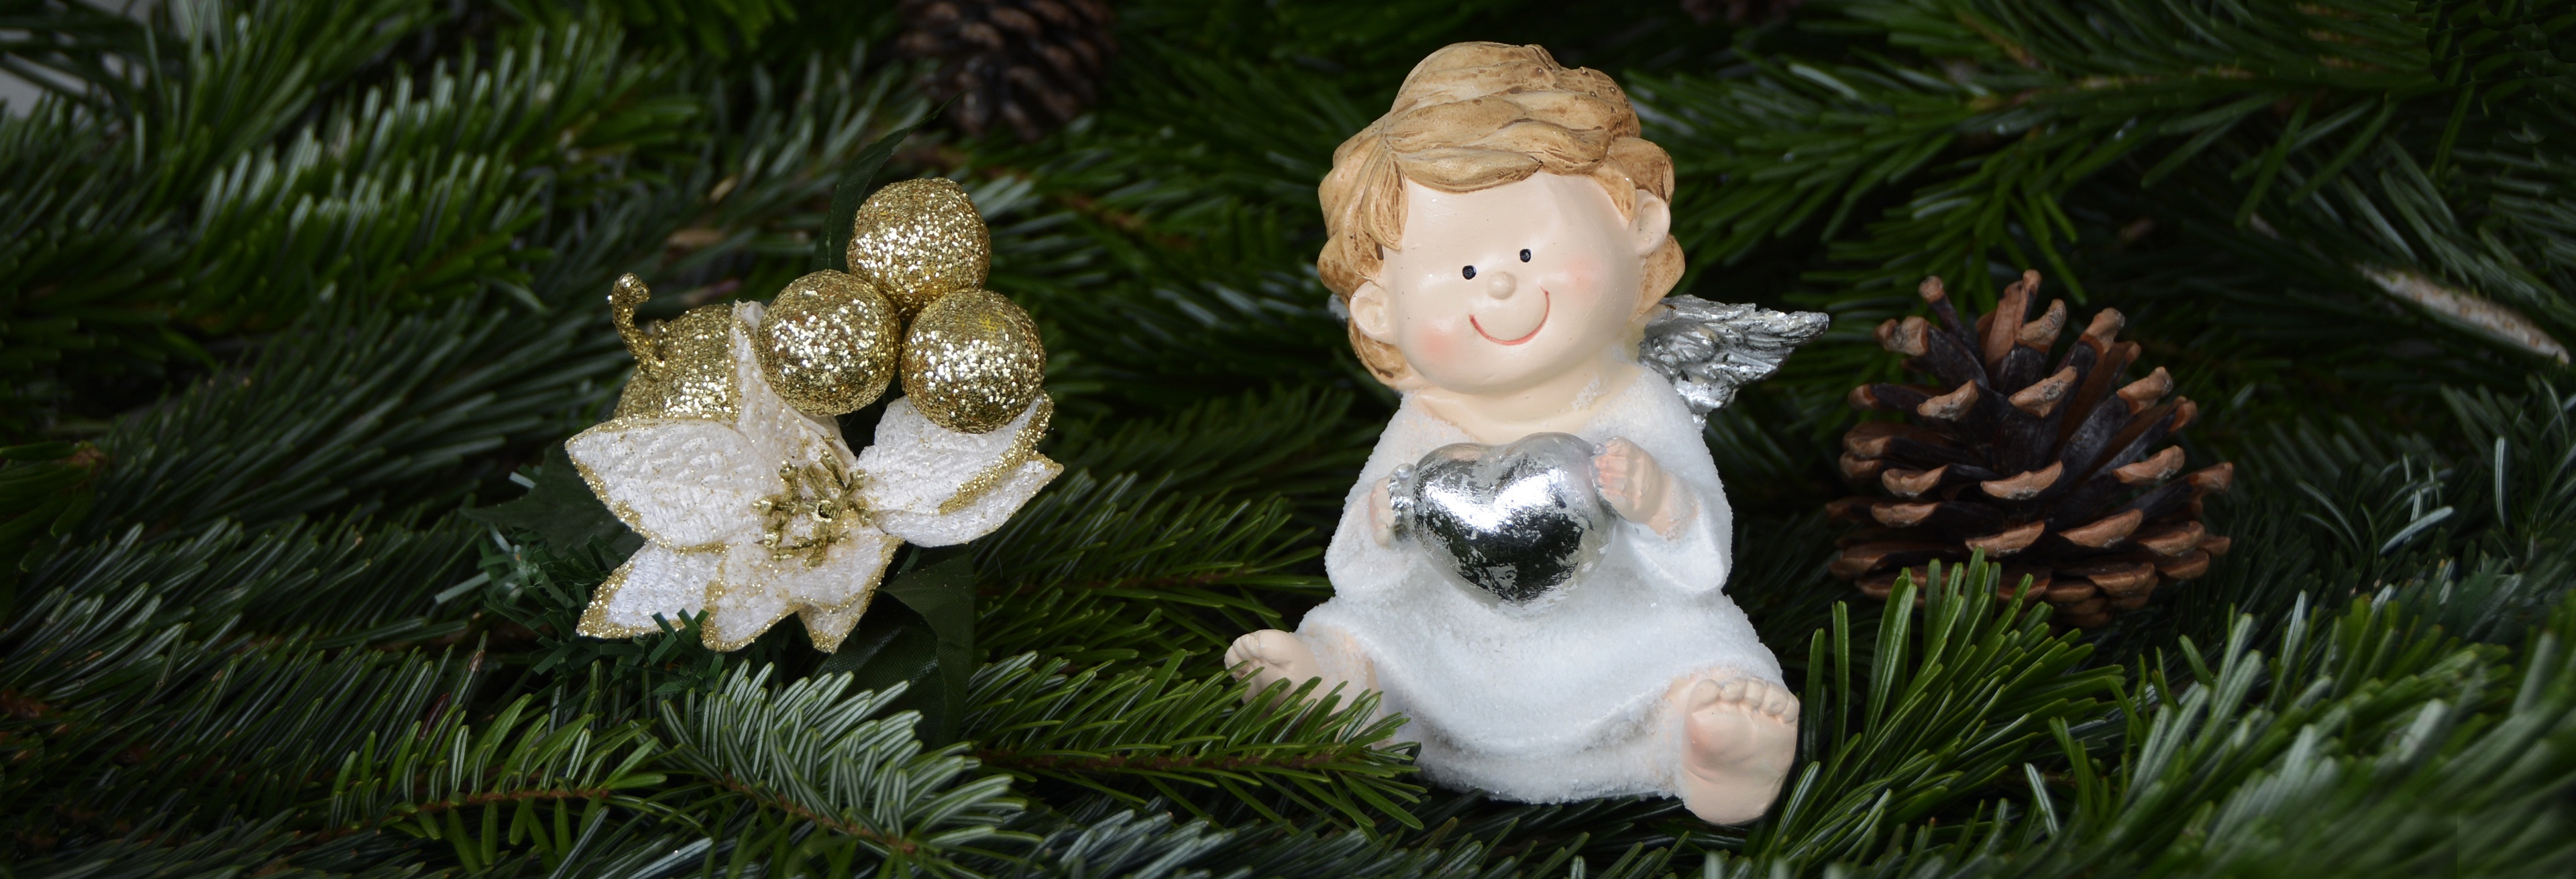
tree, wing, flower, statue, love, heart, decoration, christmas, smile, advent, christmas decoration, christmas angel, christmas time, holly, angel, figure, faith, greeting card, christmas motif, satisfaction, harmony, pine cones, christmas card, satisfied, merry christmas, guardian angel, christmas greeting, angel wings, fictional character, christmas images